Bobby Simha

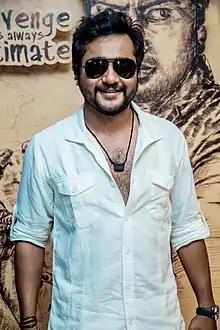
Bobby Simha at the audio launch of "Urumeen" (2015)

Jayasimha (born 6 November 1983), better known as Bobby Simha, is an Indian actor who predominantly appears in Tamil and Telugu films. After making brief appearances in the films "Kadhalil Sodhappuvadhu Yeppadi" and "Pizza" (2012), he portrayed a kidnapper in Nalan Kumarasamy's "Soodhu Kavvum" and a comic villain in Alphonse Putharen's "Neram". Simha's subsequent performance as the Madurai gangster Sethu in Karthik Subbaraj's "Jigarthanda" (2014) won him critical acclaim and the National Film Award for Best Supporting Actor.